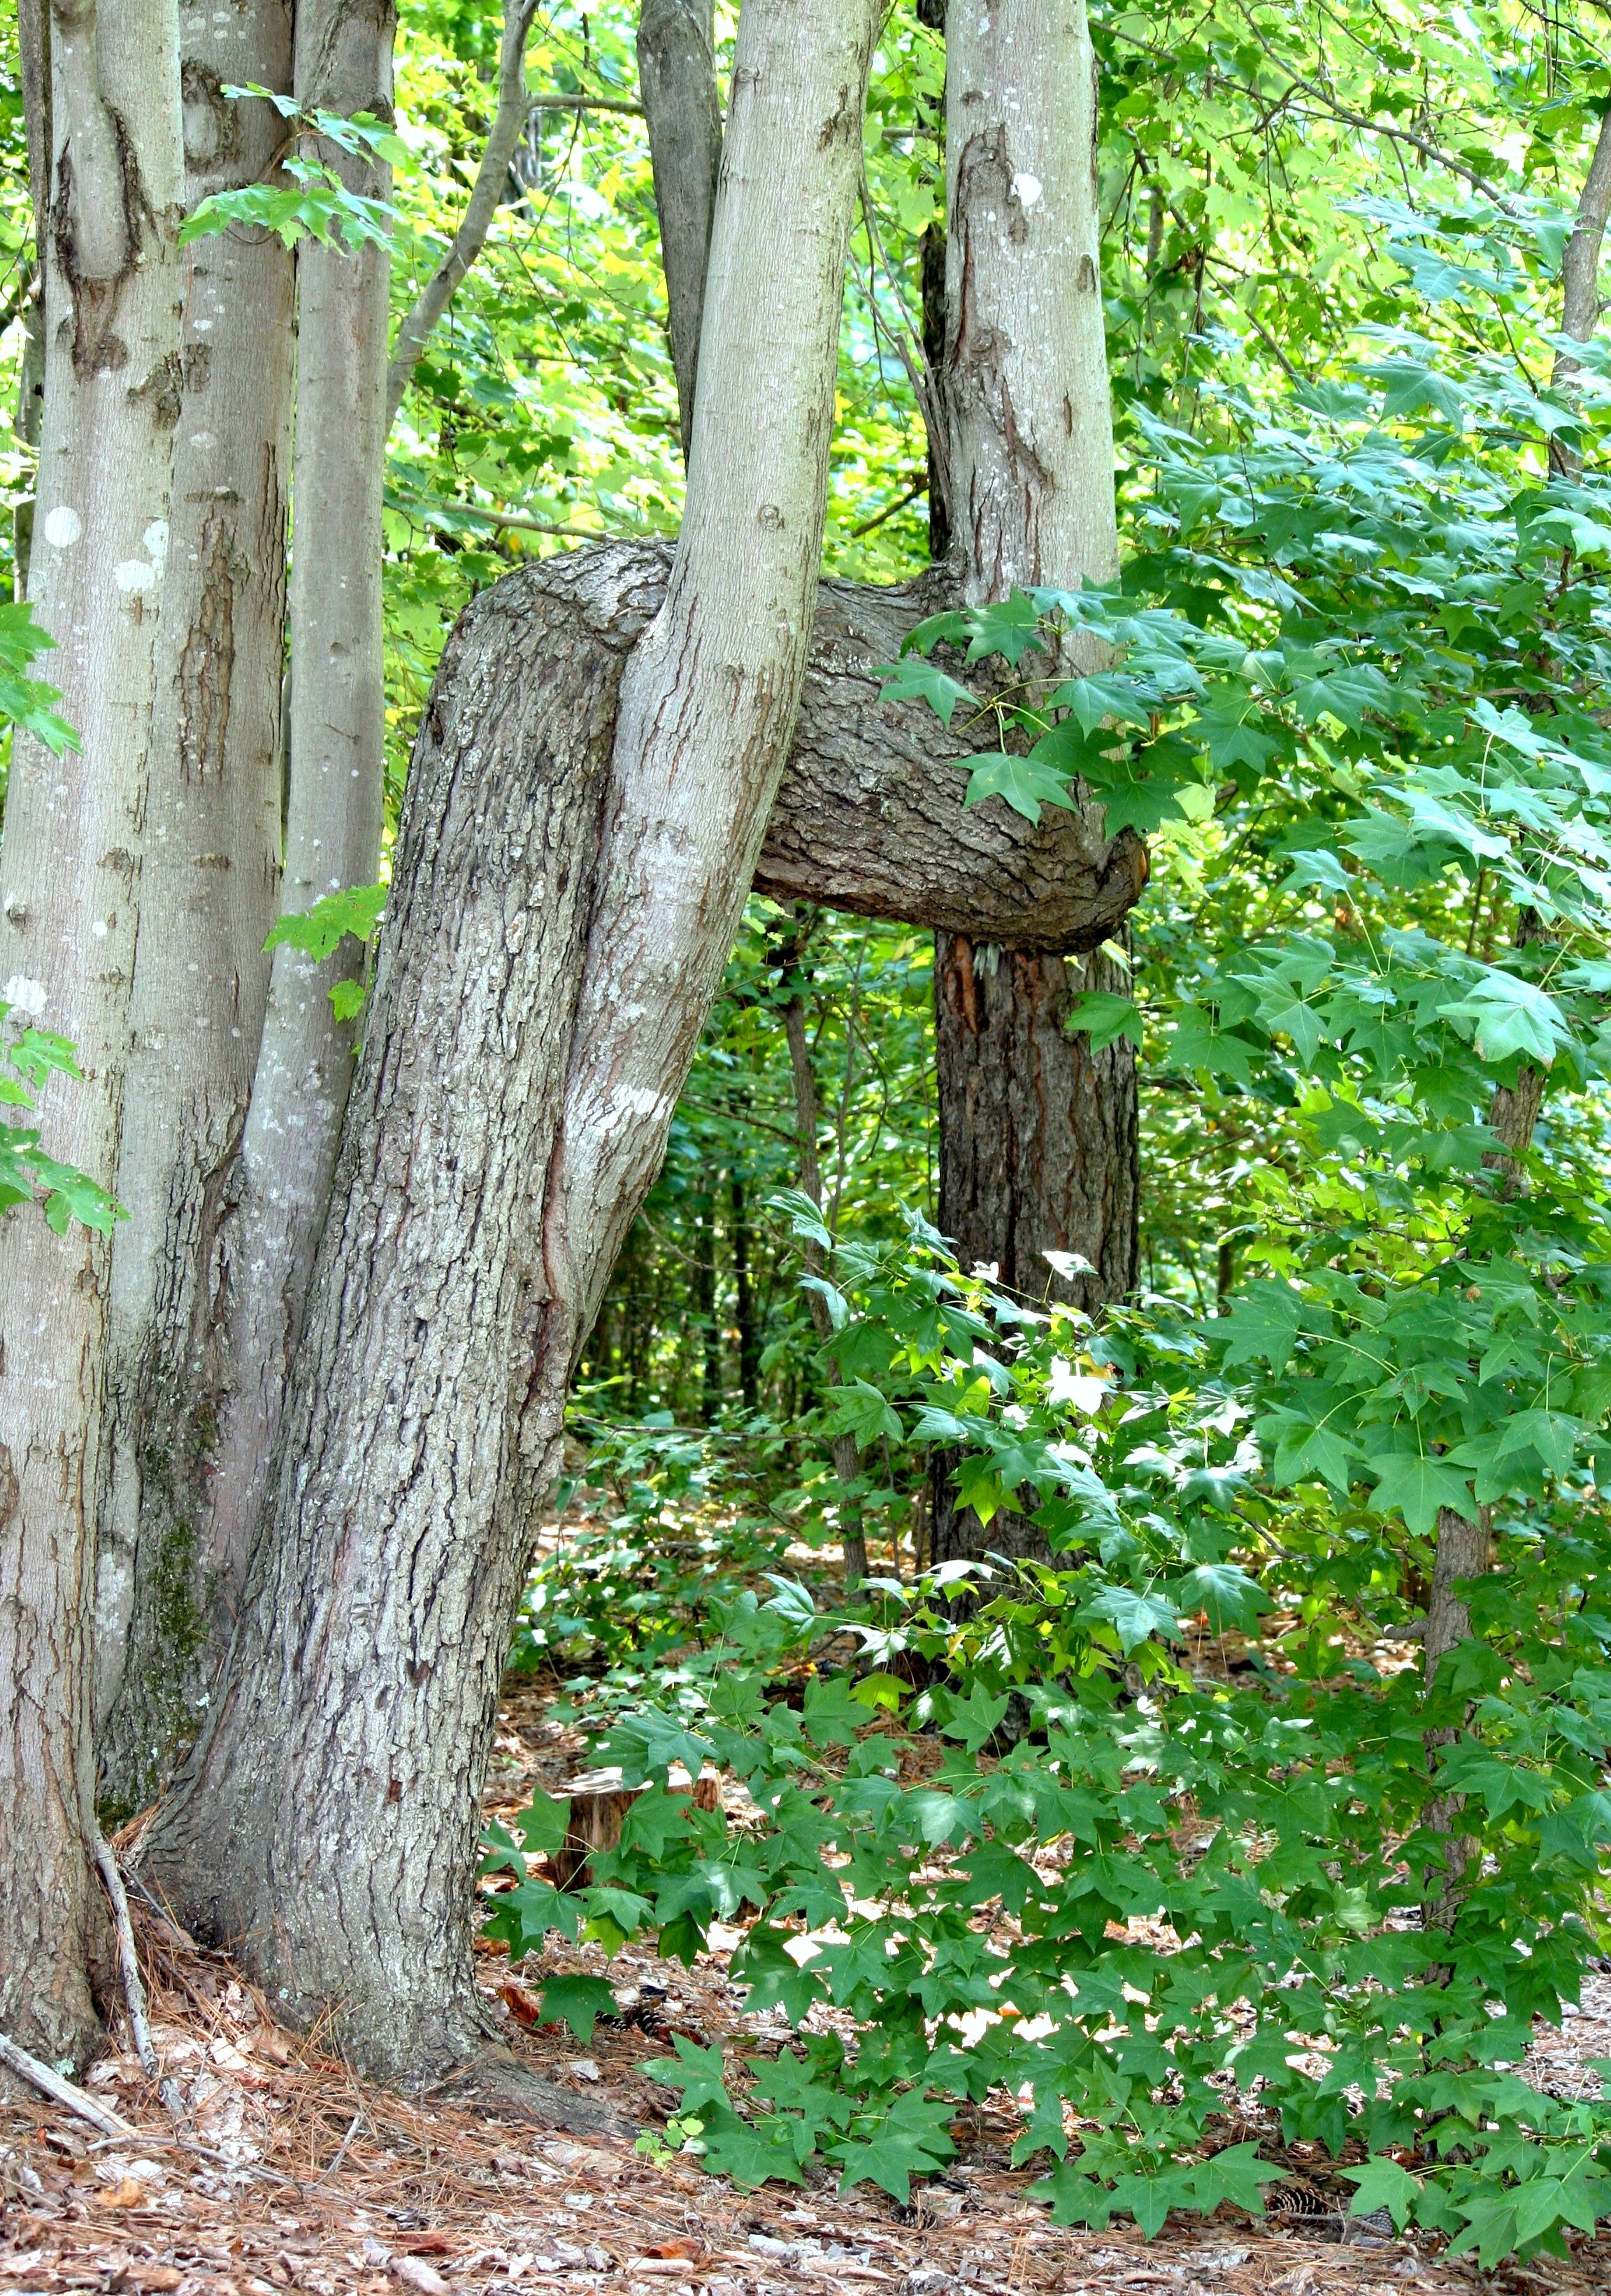
tree, forest, branch, plant, wood, trail, leaf, flower, view, trunk, bark, wild, rural, green, scenic, natural, autumn, botany, thicket, twig, leaves, outdoors, sunny, shrub, tall, deciduous, bizarre, grove, dramatic, twisted, woodland, habitat, mighty, curved, bent, anomaly, knotted, flowering plant, natural environment, woody plant, land plant, crooked tree, horizontal trunk